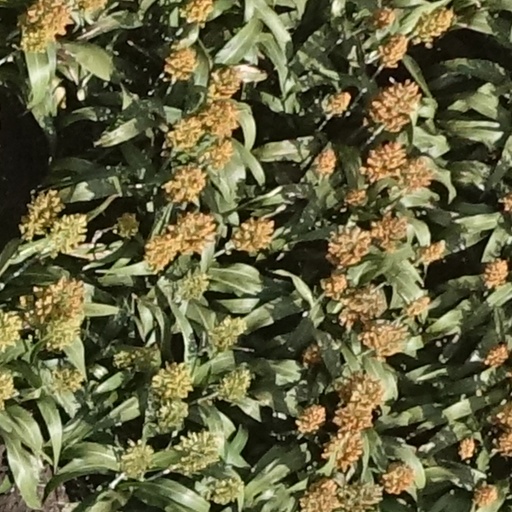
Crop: sorghum